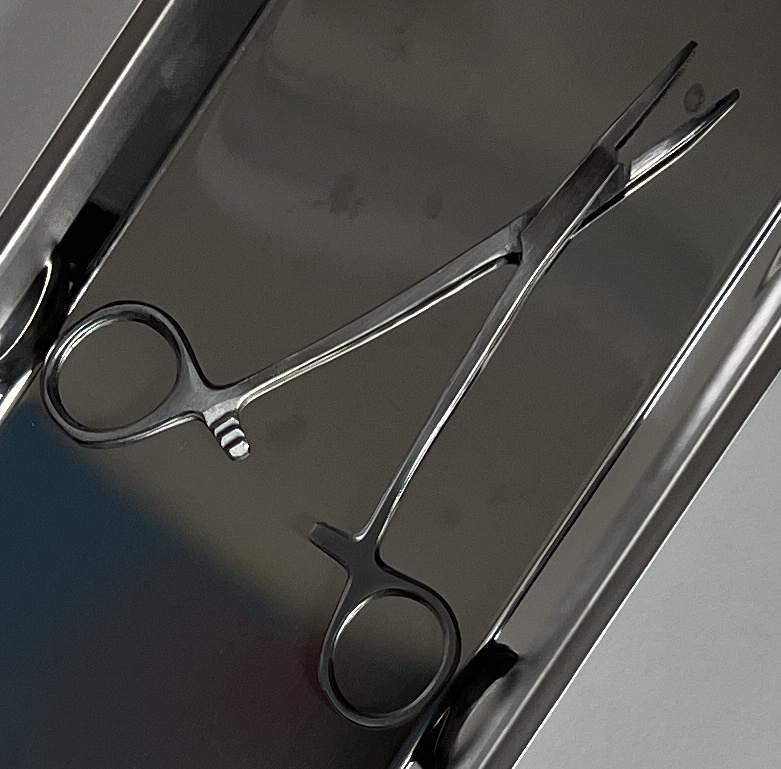
Hinged instrument state: open